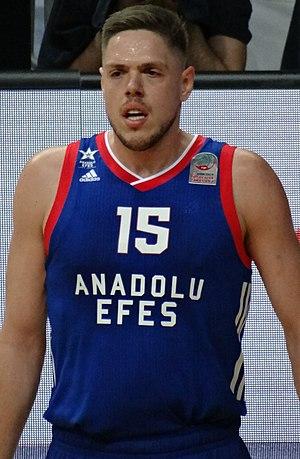
Vladimir Štimac, né le 25 août 1987, à Belgrade, en Serbie, est un joueur serbe de basket-ball. Il évolue au poste de pivot.